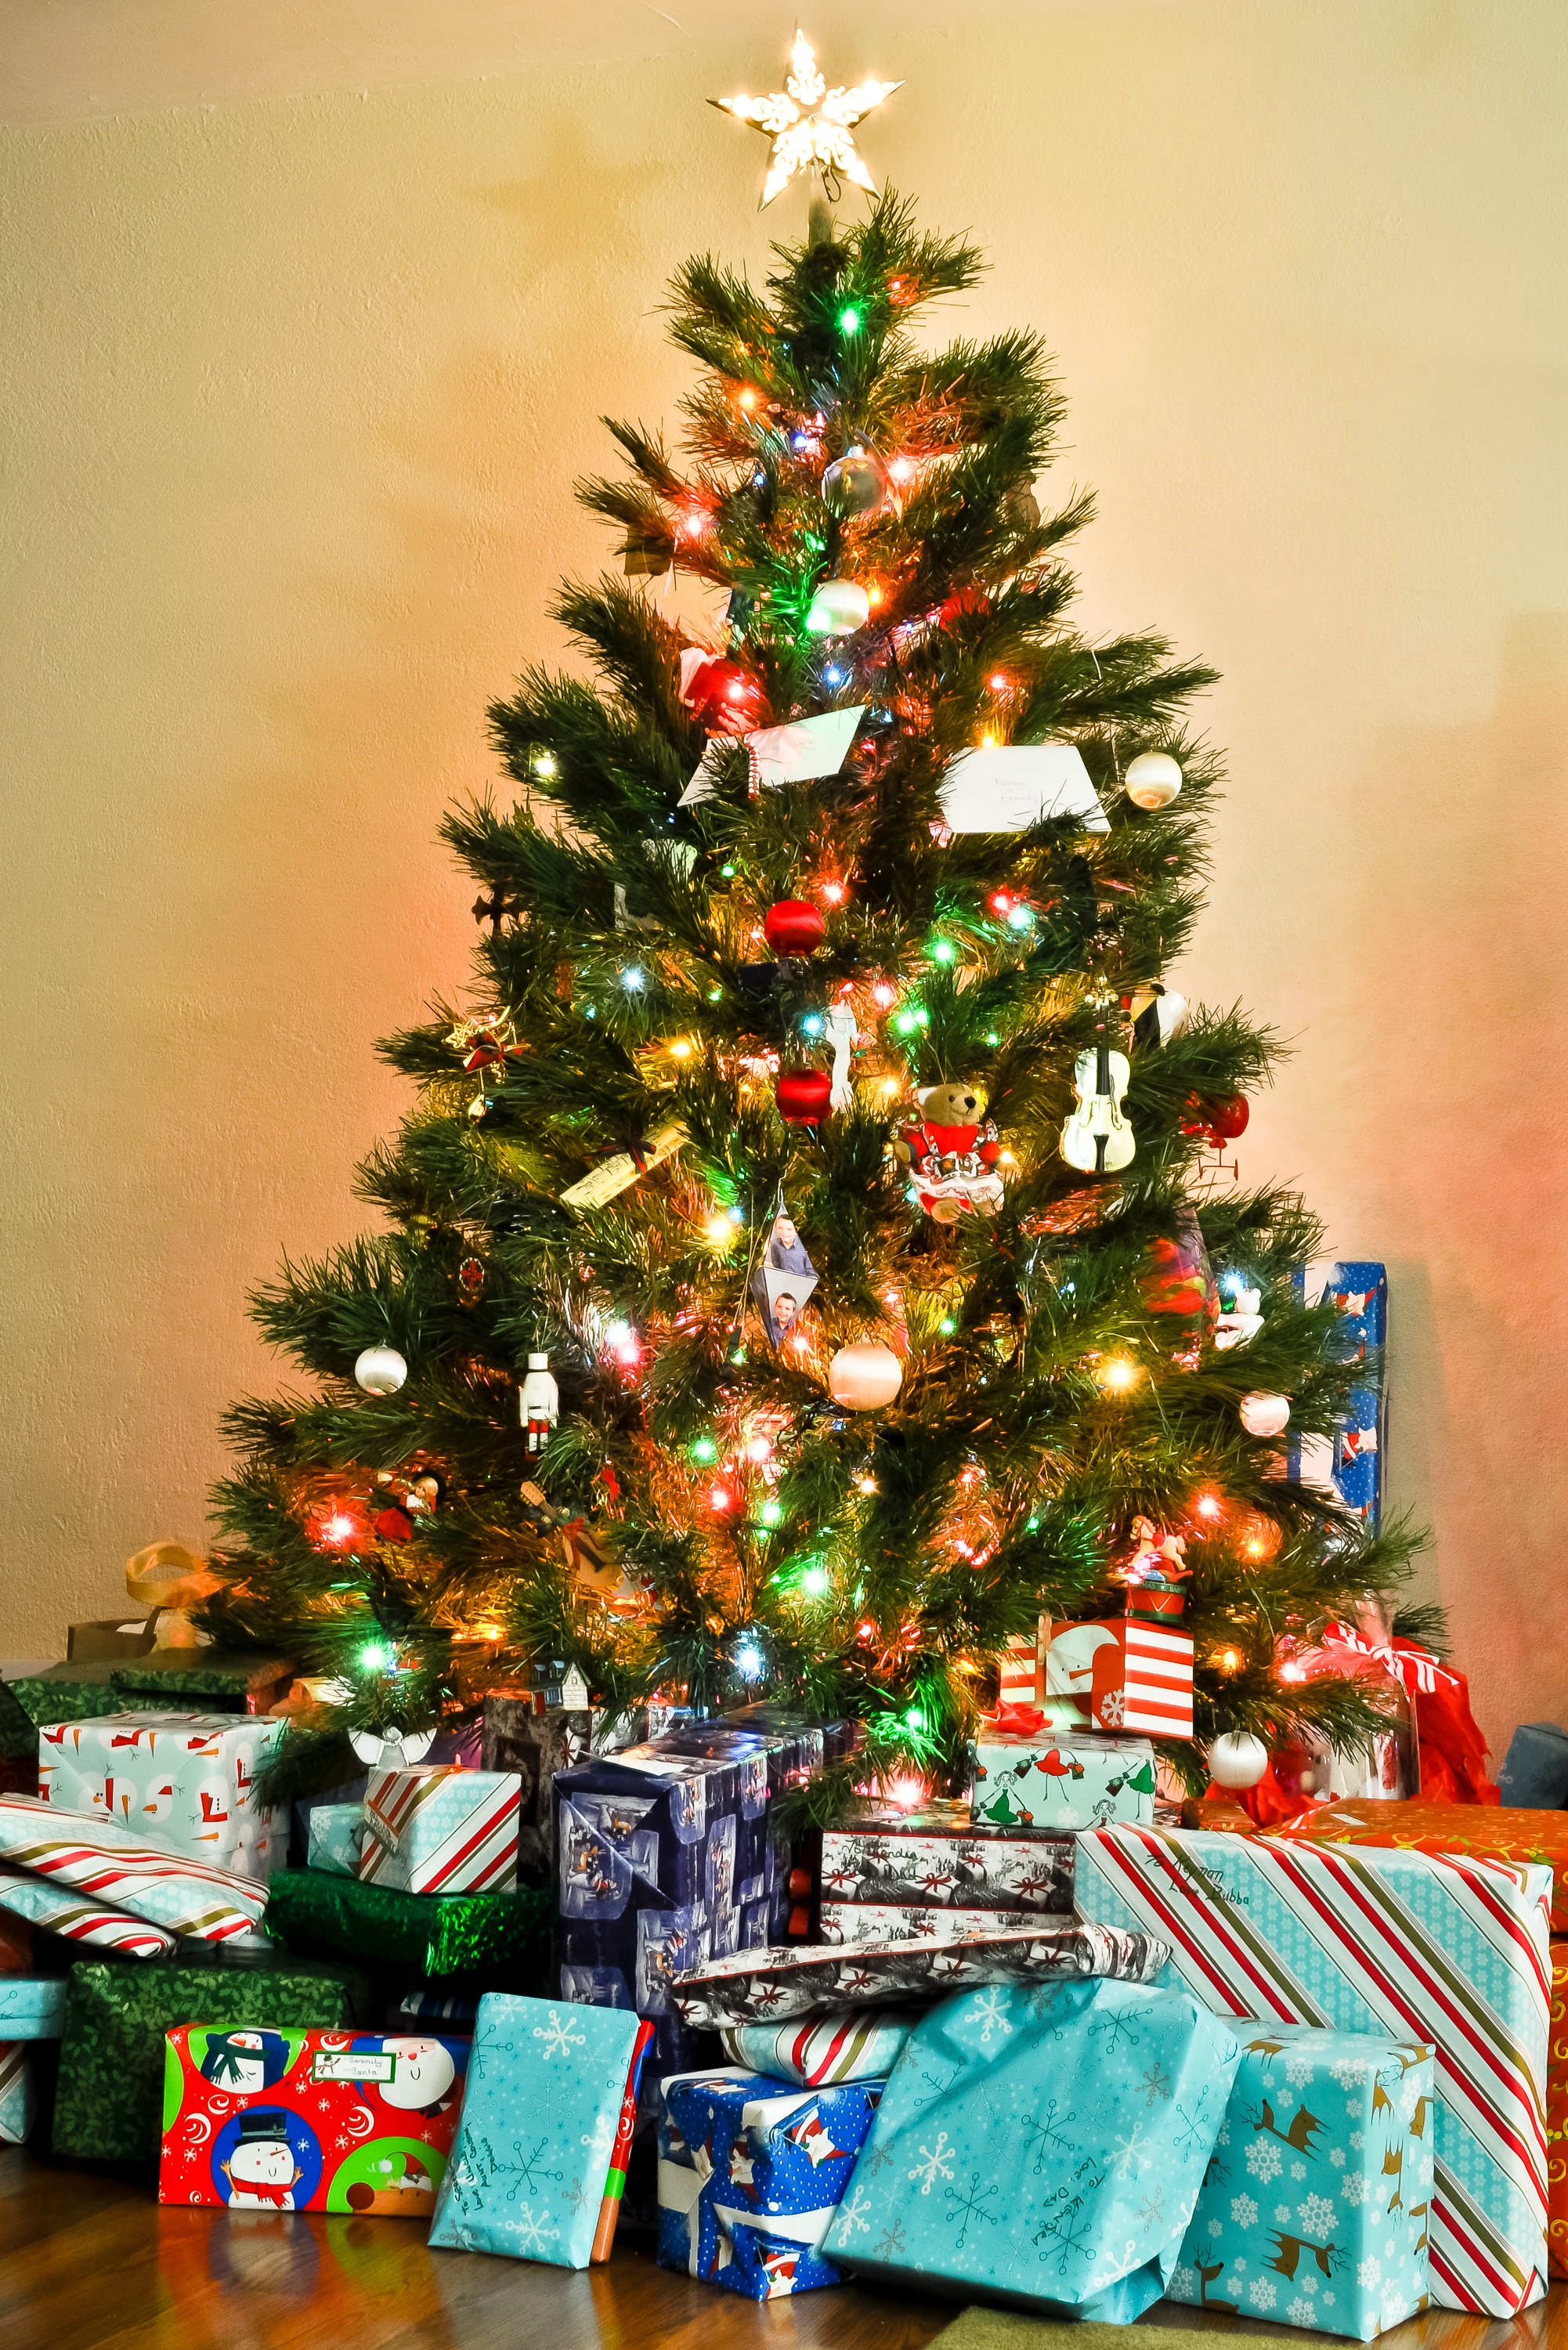
tree, holiday, christmas, fir, christmas tree, christmas decoration, gifts, woody plant